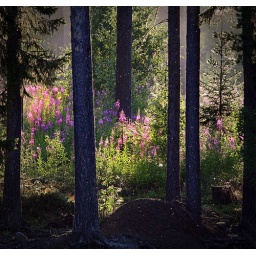
Ten a clock in the evening by a river in the north of Sweden.